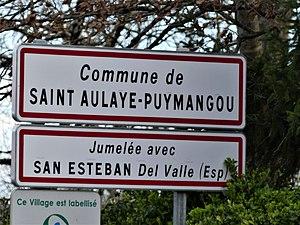
Panneau de jumelage de Saint Aulaye-Puymangou, Dordogne, France.
Saint Aulaye-Puymangou est, au 1ᵉʳ janvier 2016, une commune nouvelle française située dans le département de la Dordogne en région Nouvelle-Aquitaine. Elle est issue du regroupement des deux communes de Puymangou et de Saint-Aulaye.